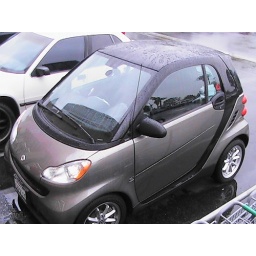
tiny car in parking lot.the door is almost as long as the car.